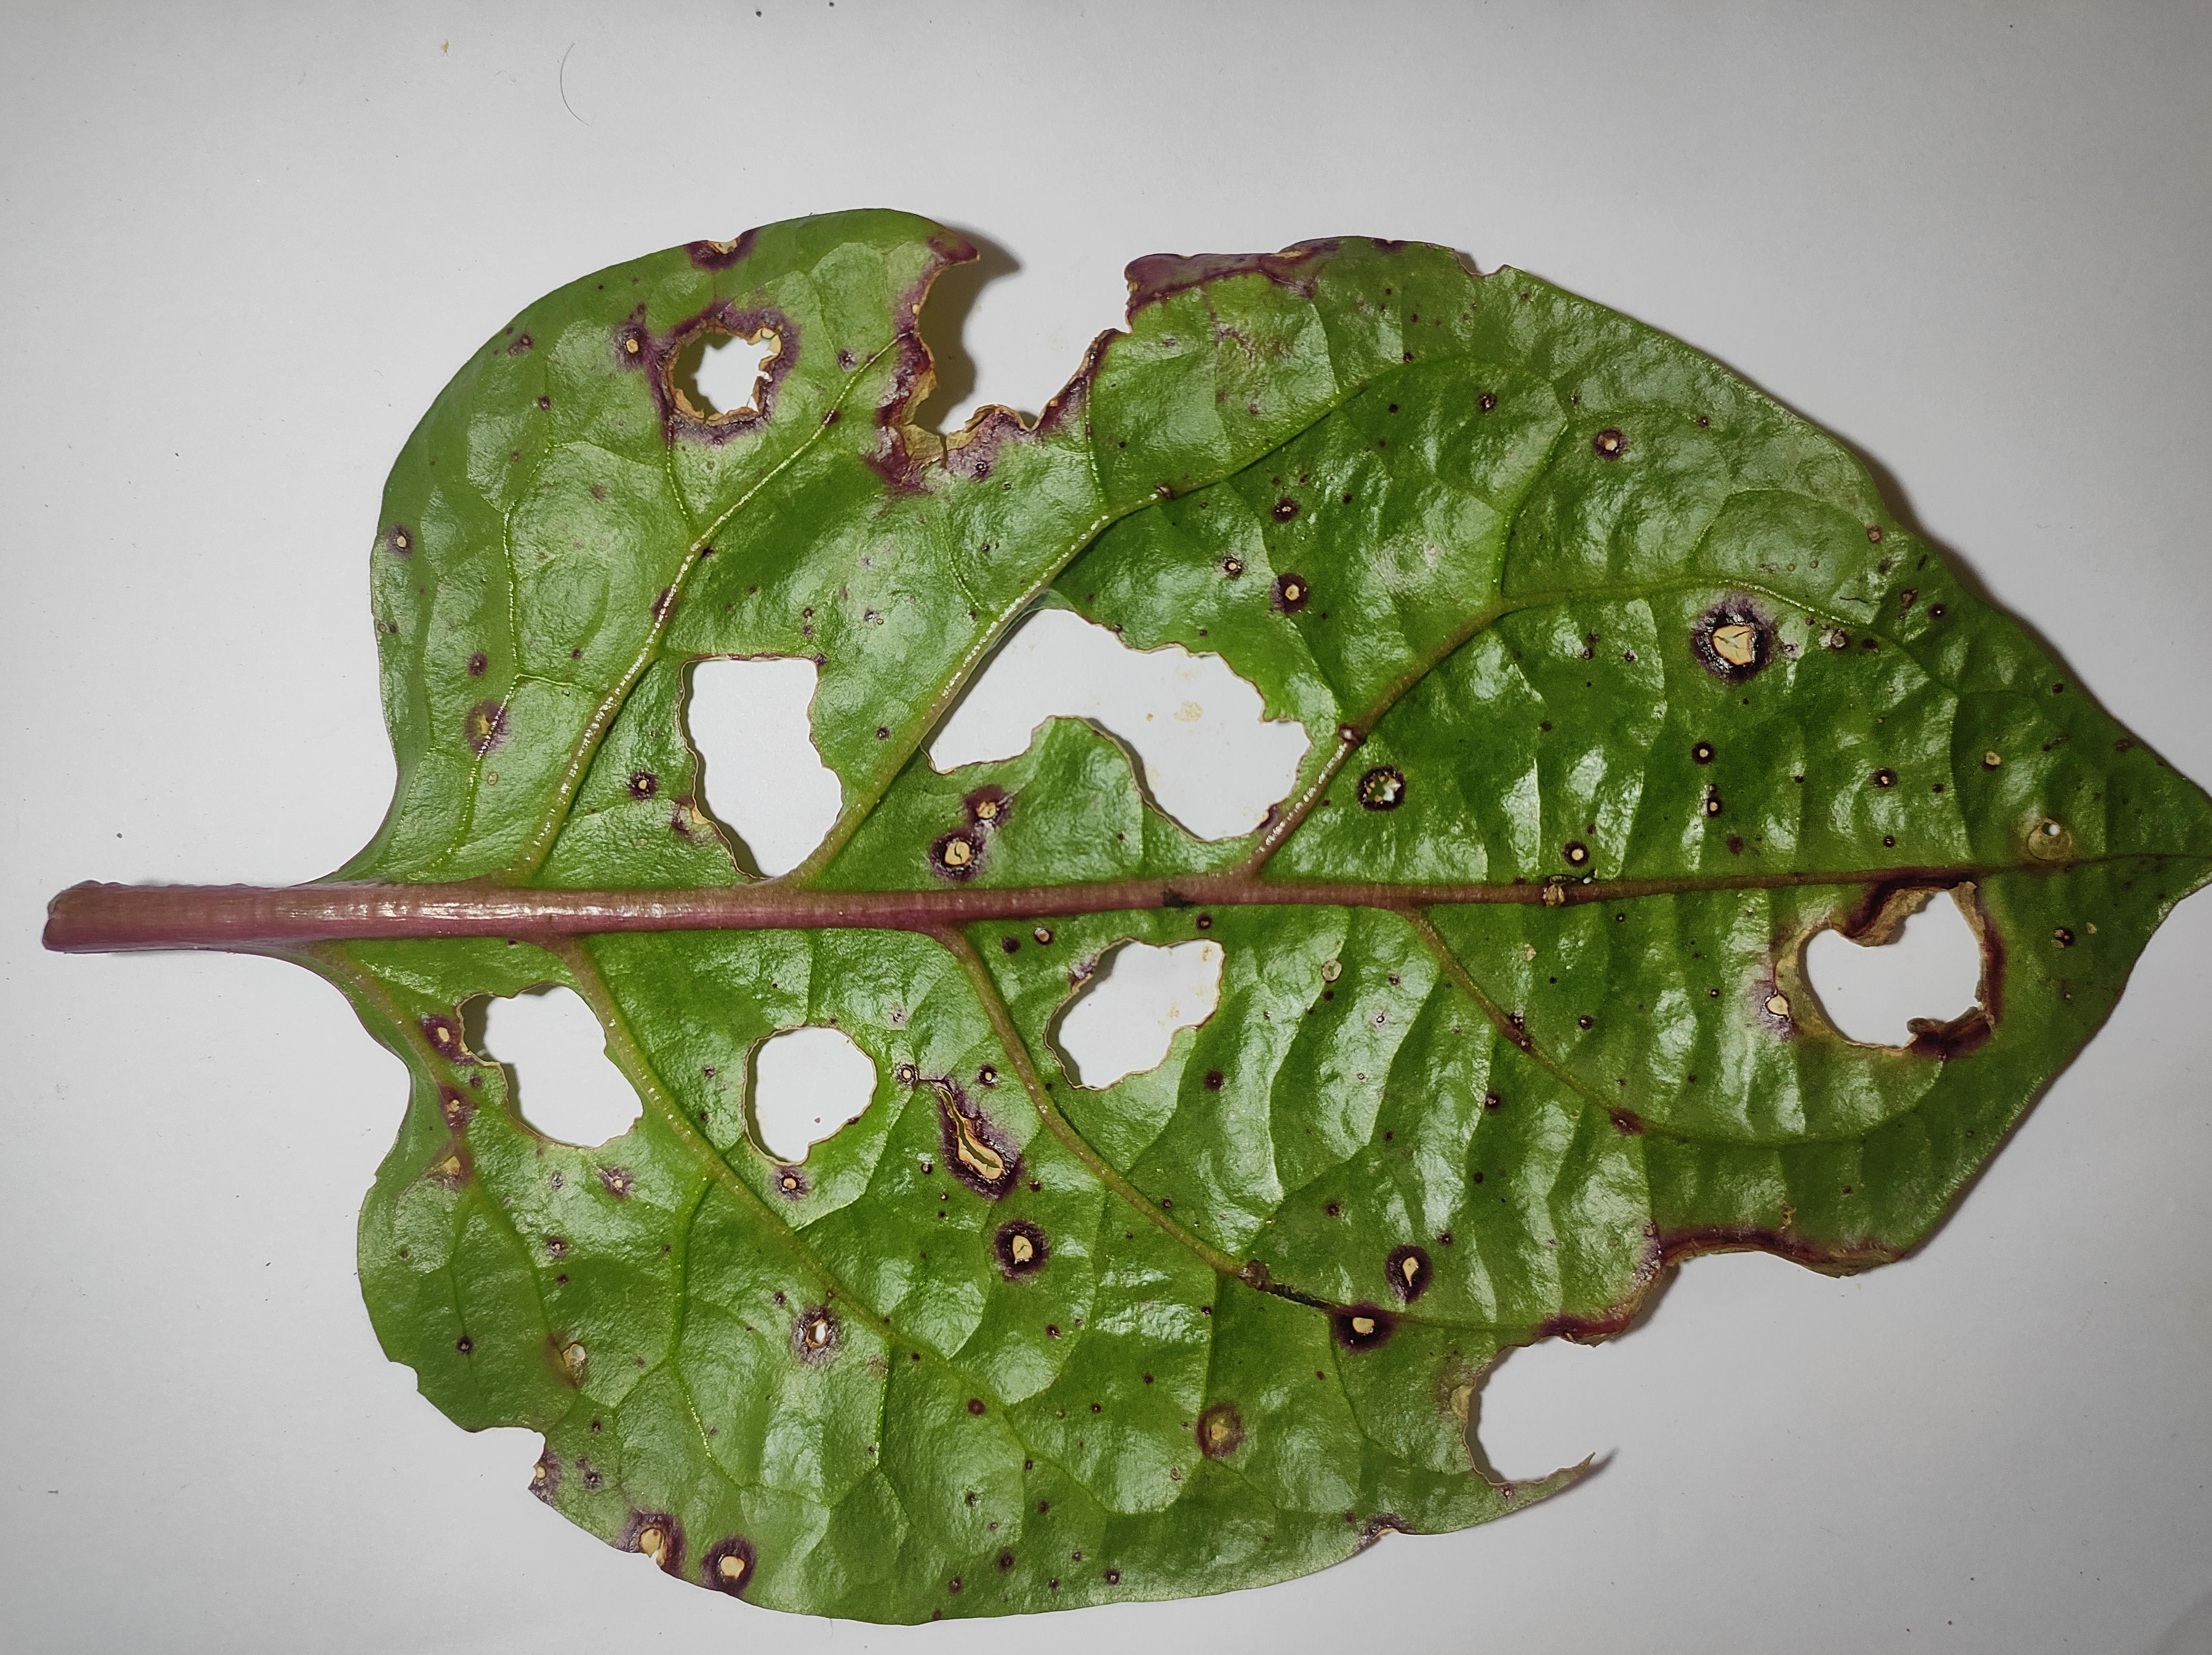
Label: straw_mite